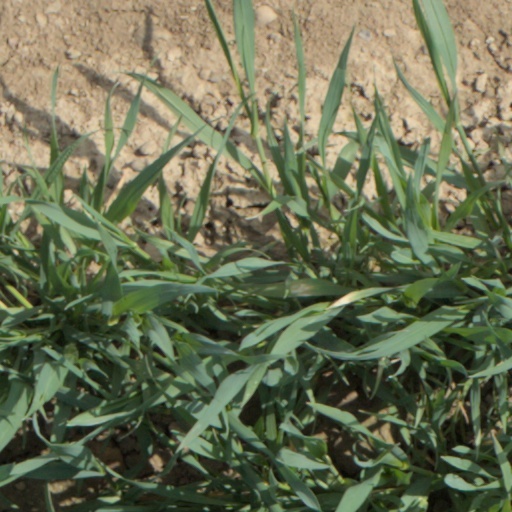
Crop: wheat